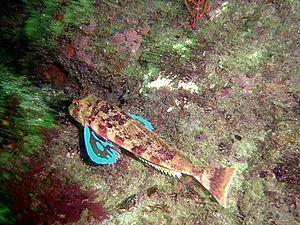
Chelidonichthys est un genre de poissons téléostéens de la famille des Triglidae. Ces poissons sont généralement appelés « grondins ».